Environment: real
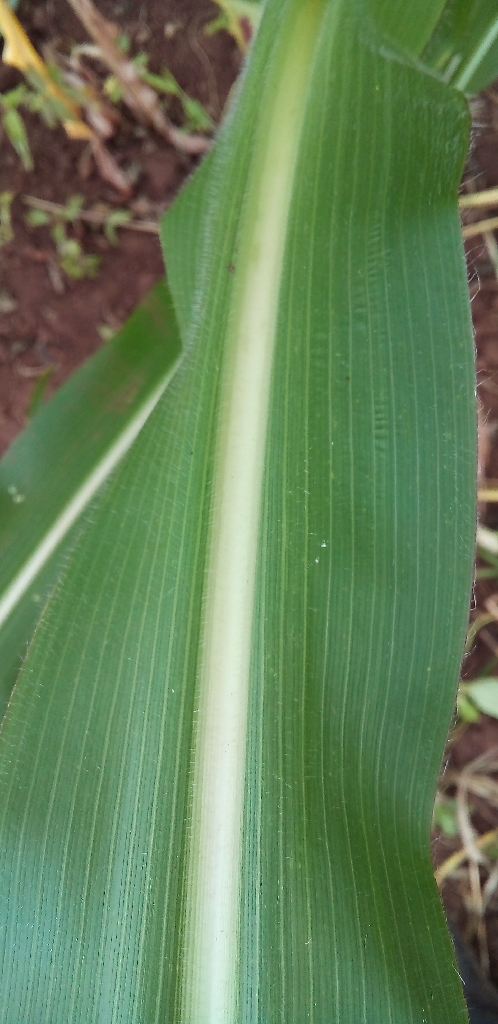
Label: healthy